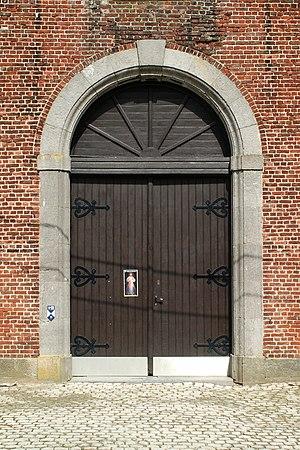
Belgique - Brabant wallon - Genappe - Baisy-Thy - Église Saint-Hubert
L'église Saint-Hubert est une église de style classique située à Baisy-Thy, village de la commune belge de Genappe, en Brabant wallon.